Ricky Kambuaya

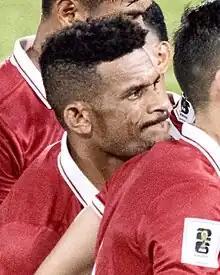
Kambuaya playing for Indonesia in 2023

Ricky Richardo Kambuaya (born 5 May 1996), is an Indonesian professional footballer who plays as a central midfielder for Liga 1 club Dewa United and the Indonesia national team.